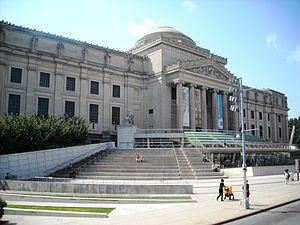
Leif Knudsen est un artiste peintre et lithographe abstrait lyrique suédois né le 20 novembre 1928 à Stockholm, mort le 28 août 1975 à Göteborg.
Jean-Joseph Crotti, né le 24 avril 1878 à Bulle, en Suisse, et mort le 30 janvier 1958 à Neuilly-sur-Seine, est un peintre et lithographe suisse de naissance, naturalisé français en 1927. Par son mariage avec Suzanne Duchamp, il était le beau-frère de Jacques Villon, Marcel Duchamp et Raymond Duchamp-Villon.